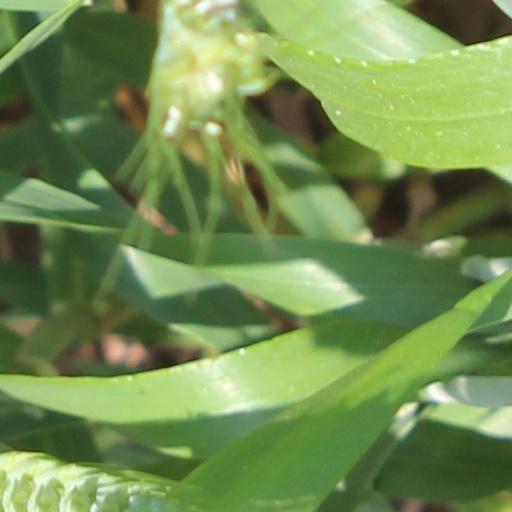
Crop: wheat